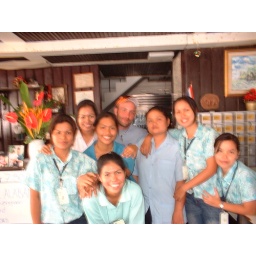
all the girls that became our friends at the guest house we stayed at in Krabi. 02/2004